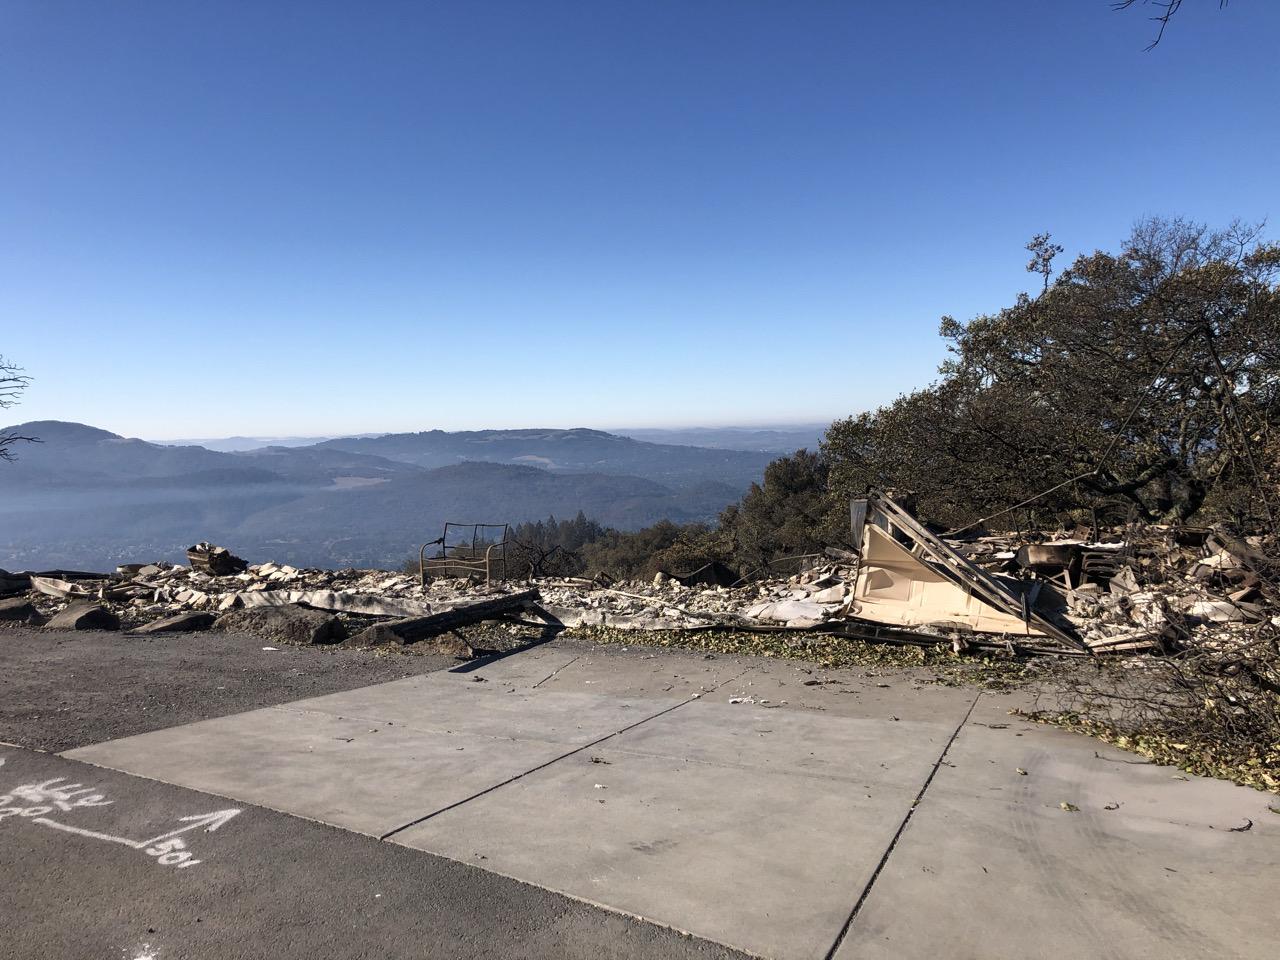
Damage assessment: destroyed